Donkey Kong (1994 video game)

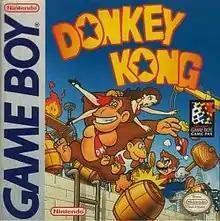
North American box art

is a 1994 puzzle-platform game developed by Nintendo and Pax Softnica and published by Nintendo for the Game Boy. "Donkey Kong" is loosely based on the 1981 arcade game of the same name and its sequel "Donkey Kong Jr."